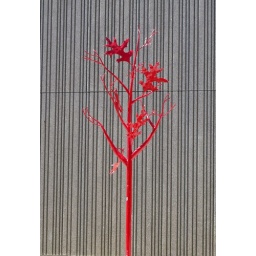
Part of London's art in the street were these various types of trees of various colour.